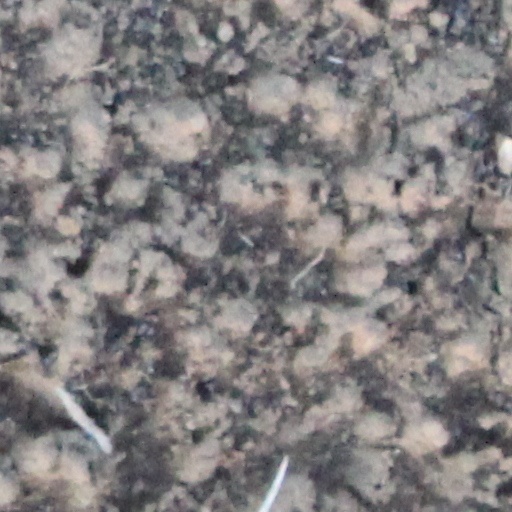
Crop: wheat